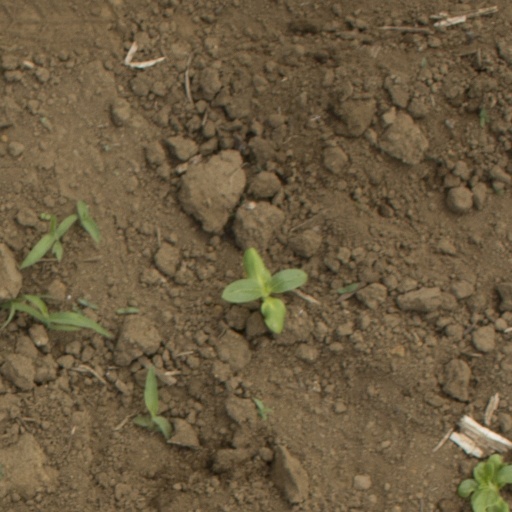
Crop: Jerusalem artichoke